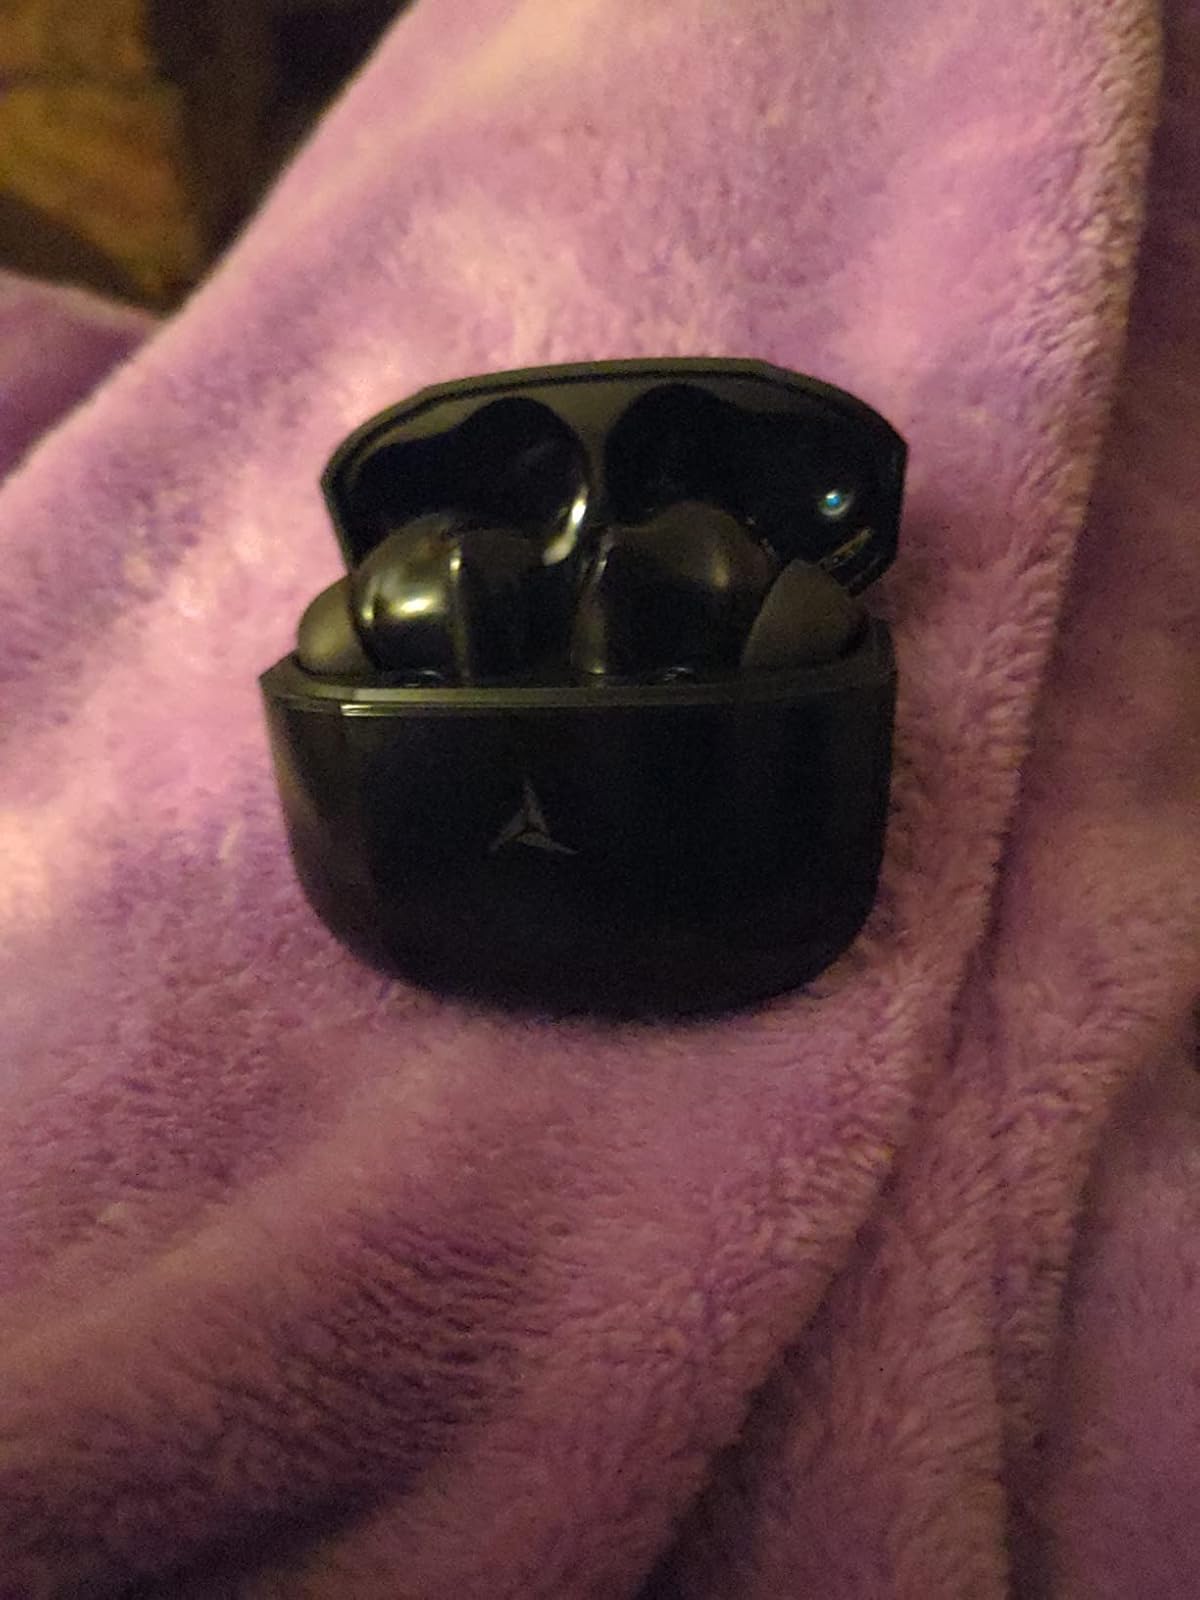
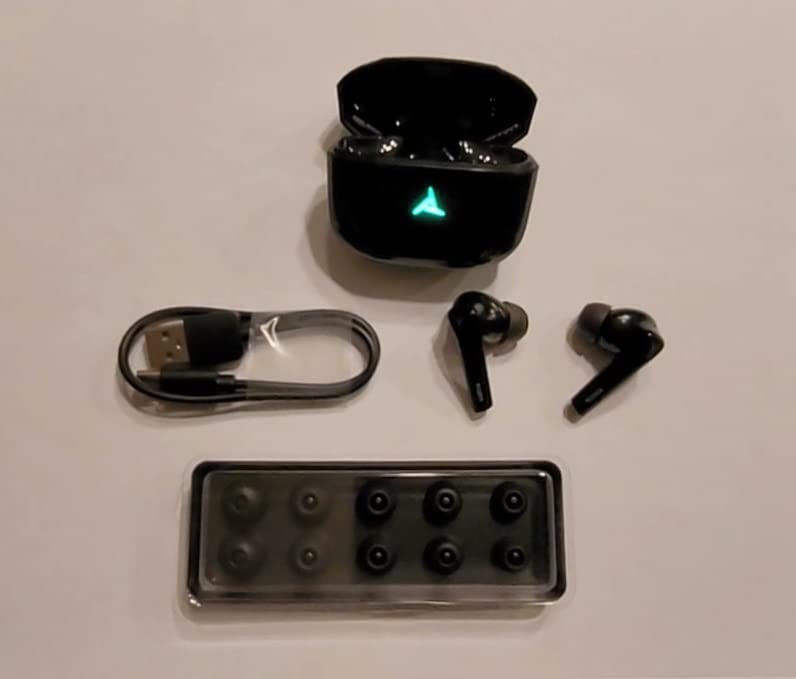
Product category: earbuds
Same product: yes